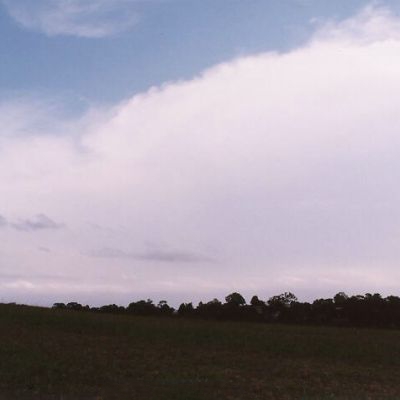
Cloud type: Stratus (St)